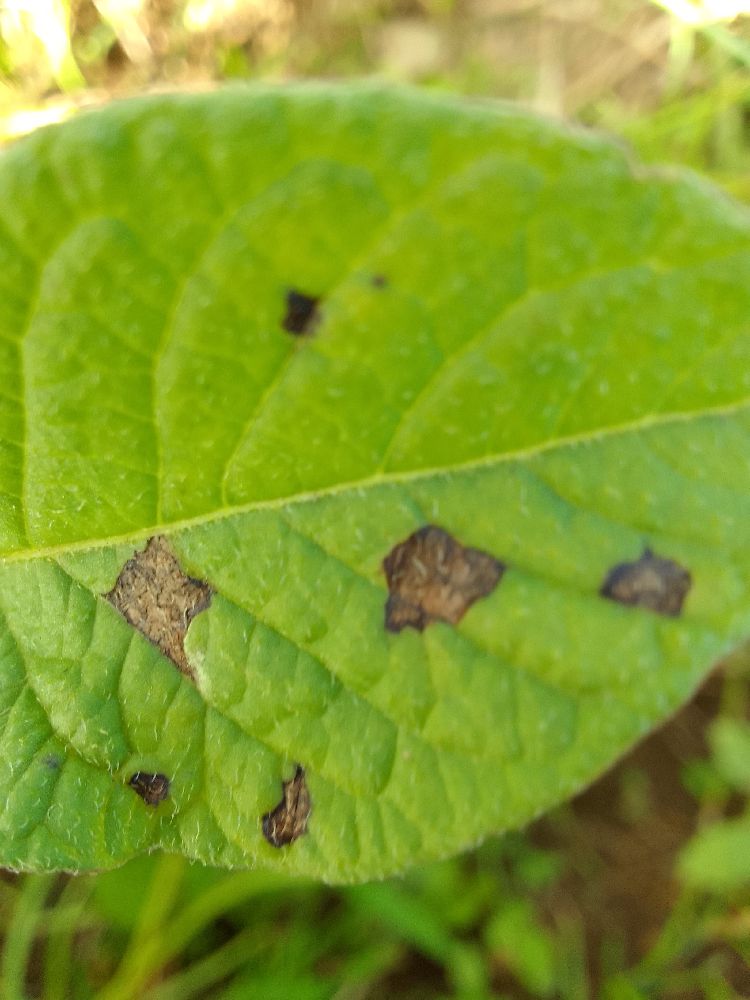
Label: Early blight